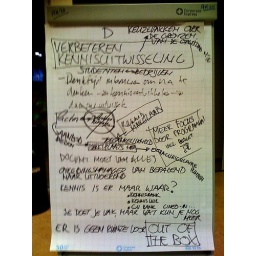
Flapover van de deelsessie &amp;quot;de rol van de kennisontwikkeling door het lectoraat in het onderwijs&amp;quot;